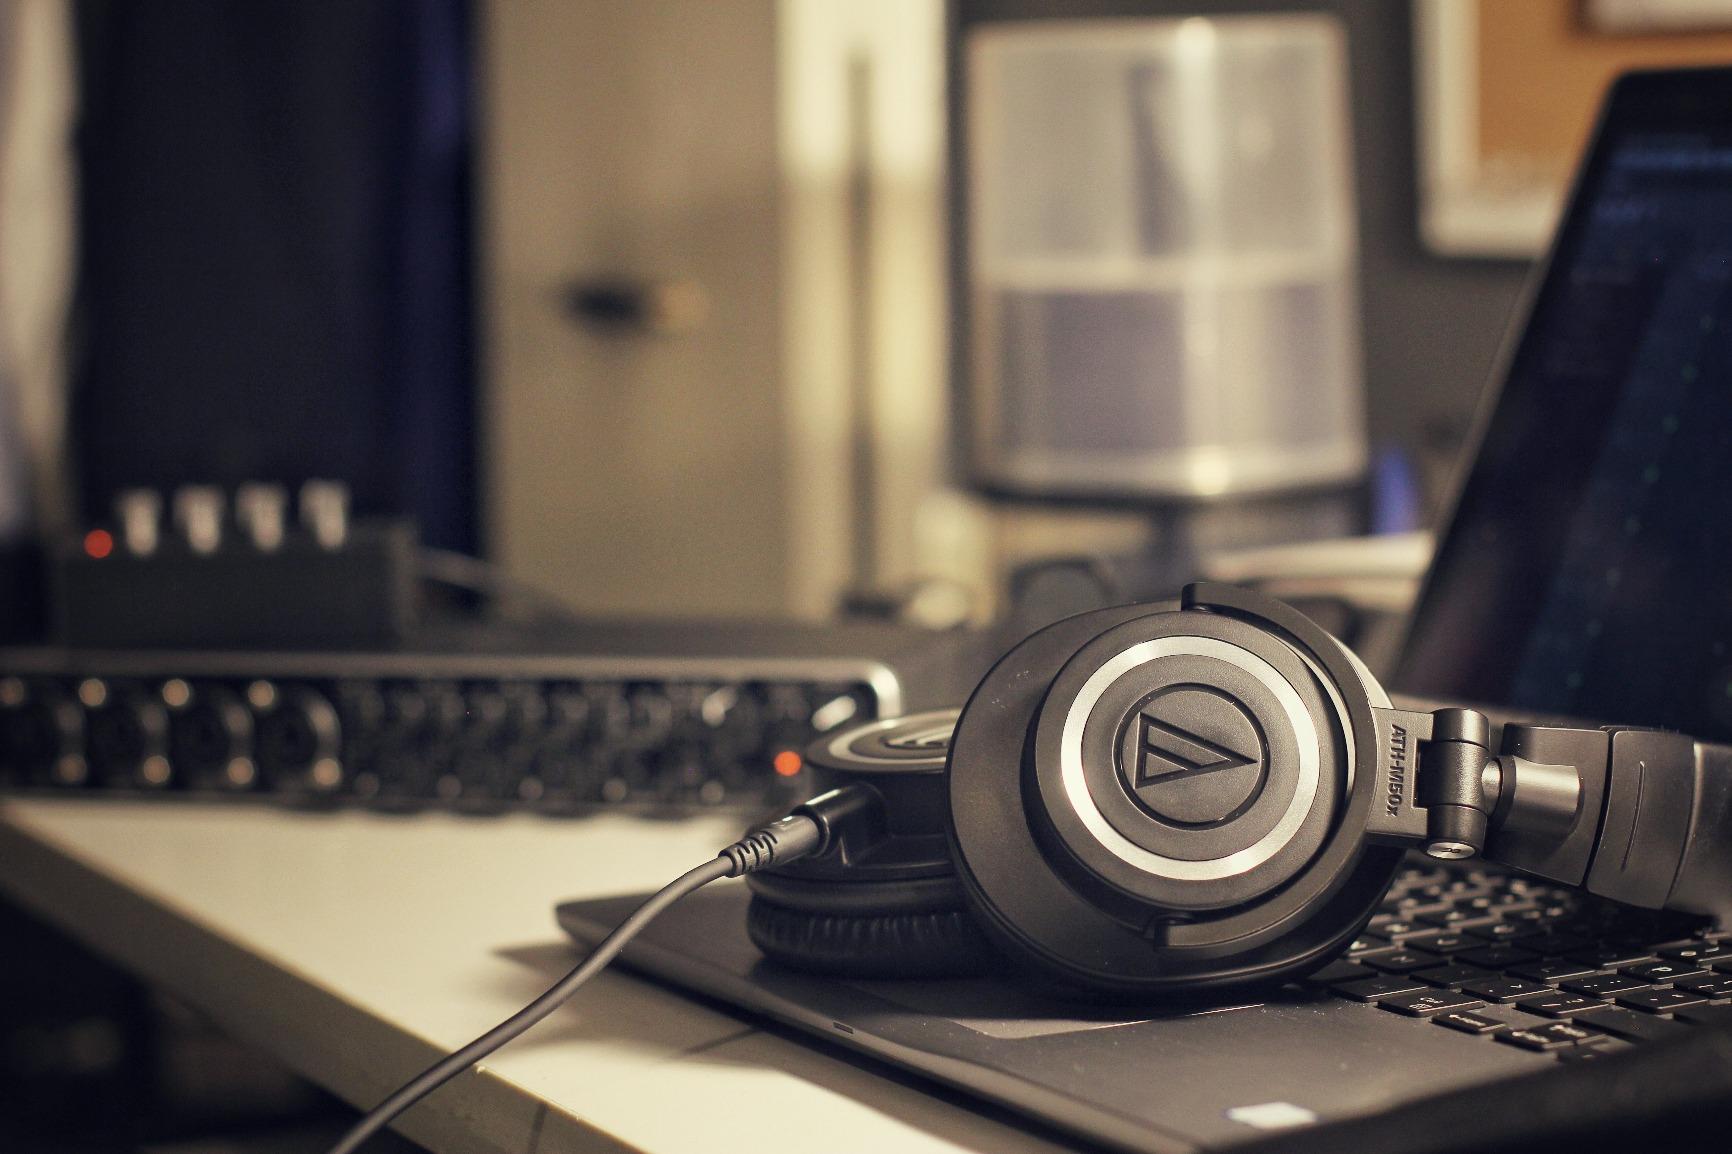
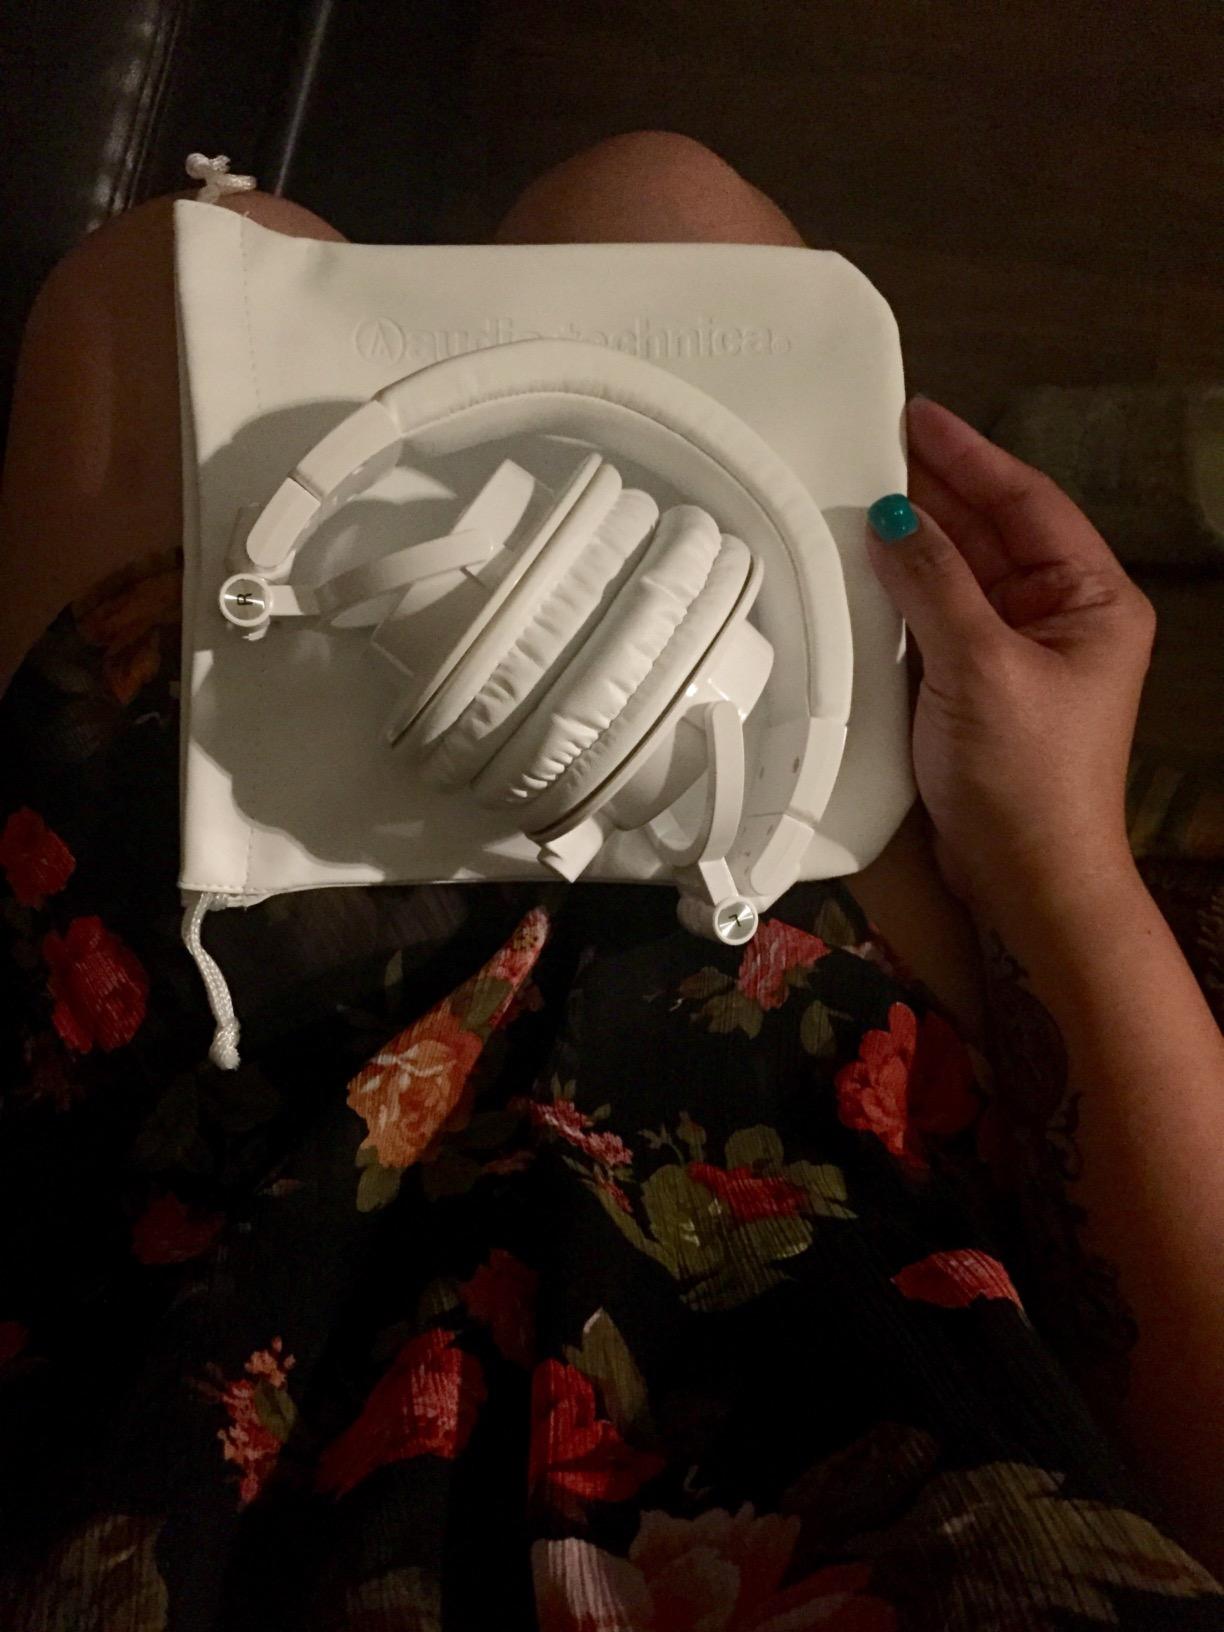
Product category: headphones
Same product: no